Children's House, Rijeka

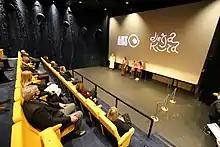
Opening at the cinema (Art Kino)

The building where the Children's House is located was built at the end of the 19th century as part of the "Royal Hungarian Tobacco Factory", on the site of two older buildings. Its particularity is the construction of solid red brick, which sets it apart from other buildings. After the Second World War, the brick building became part of the newly established Marine Engine Factory "Rikard Benčić". With the bankruptcy of the factory in the 1990s, the building was abandoned and the interior and floors collapsed. The area around the building was used as a public parking lot.